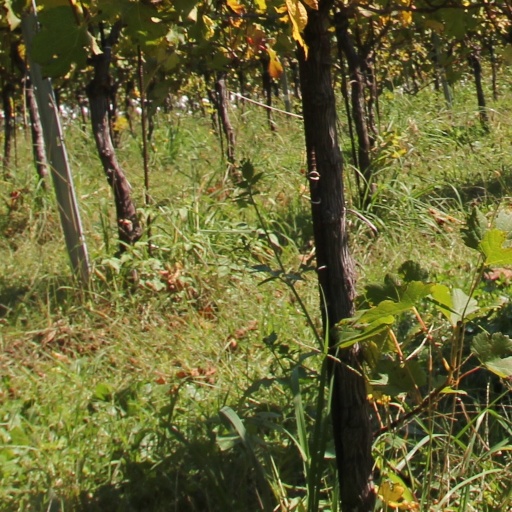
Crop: grape